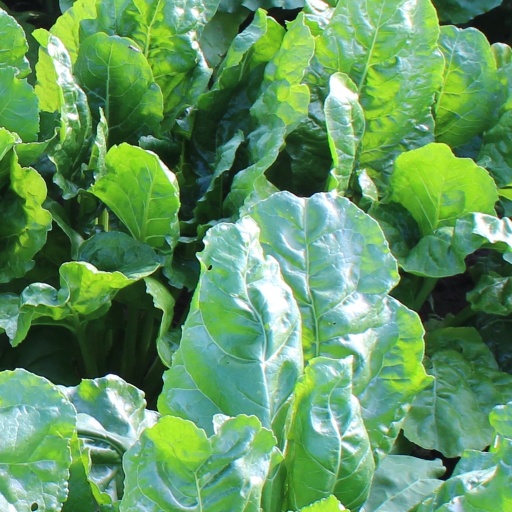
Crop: sugar beet